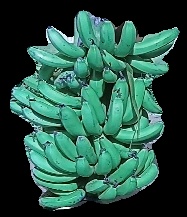
Variety: pachbale
Grade: grade3